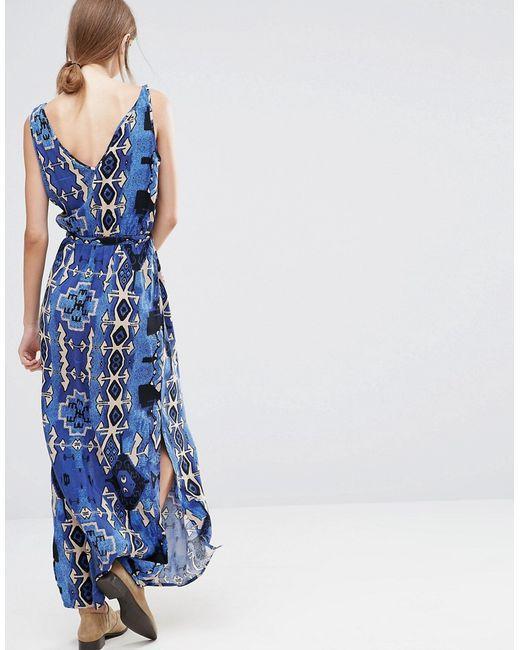
Blaues Kleid mit verschiedenen braunen Details